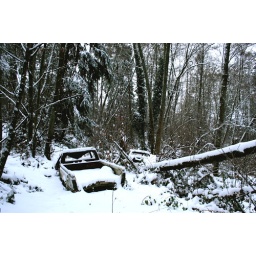
Abandon car in the green space after the second day of snow (12/08)